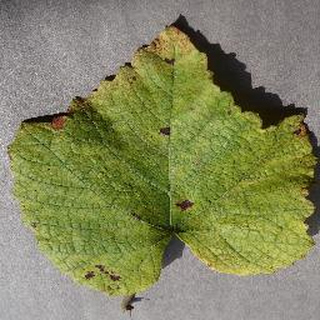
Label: grape_leaf_blight